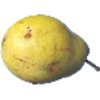
Label: Pear Monster 1